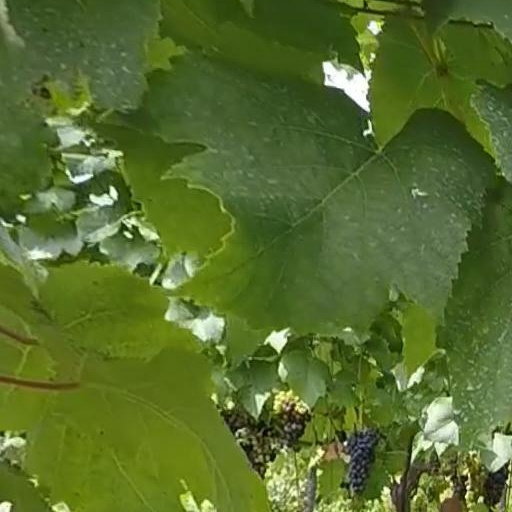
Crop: grape